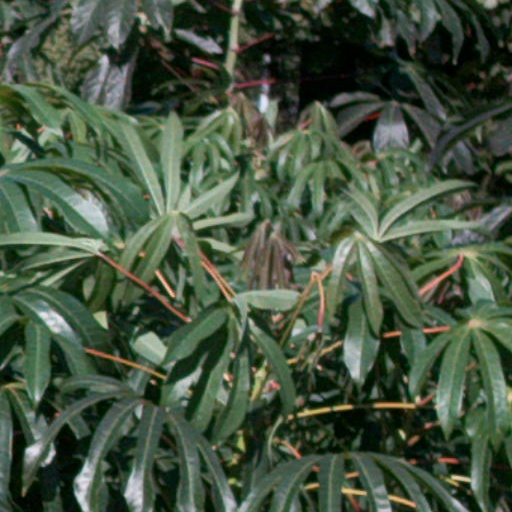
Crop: cassava